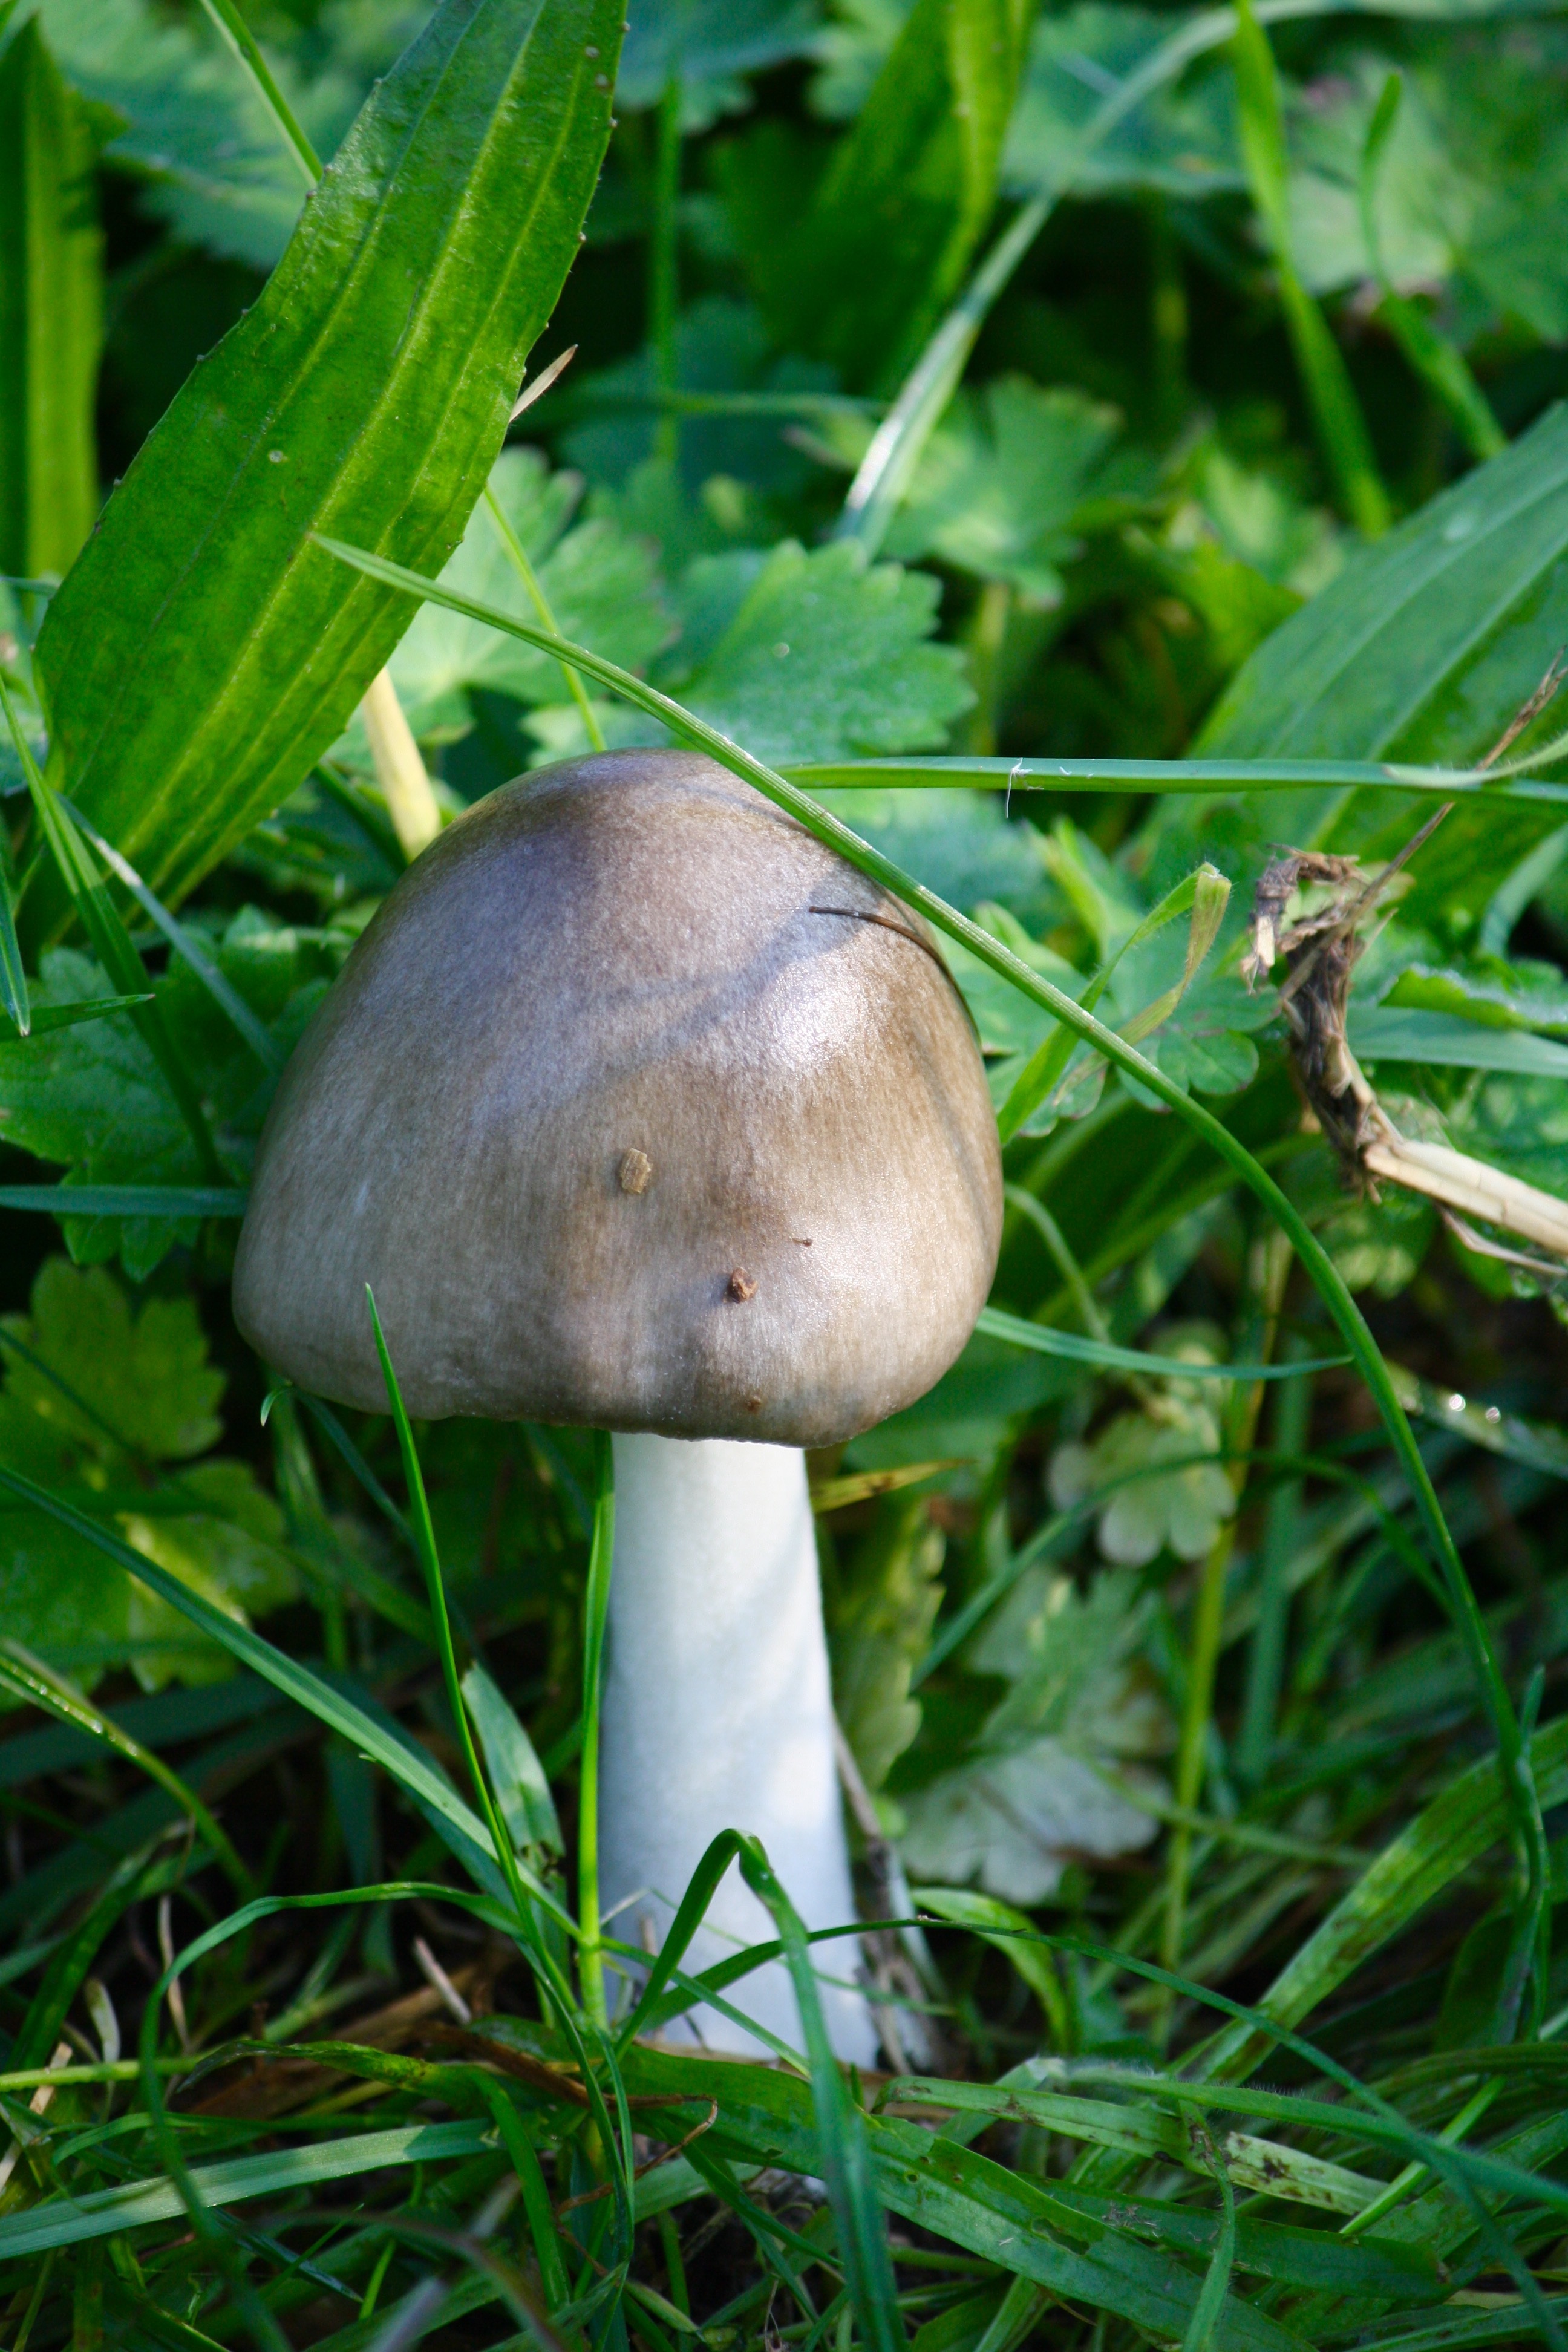
nature, forest, grass, green, autumn, park, botany, mushroom, flora, fauna, fungus, mushrooms, underwood, woodland, habitat, agaric, bolete, autumn woods, agaricus, tree fungus, matsutake, edible mushroom, medicinal mushroom, agaricomycetes, agaricaceae, champignon mushroom, penny bun